Mirepoix

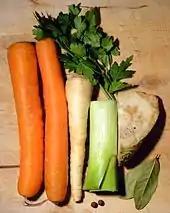
A typical set of soup greens, known as , used in Polish cuisine: carrots, parsley root and leaves, leek, and celeriac. Bay leaves and allspice grains are also shown.

 means 'soup greens' in German; the Dutch equivalent is . Soup greens usually come in a bundle and consists of a leek, a carrot, and a piece of celeriac. It may also contain parsley, thyme, celery leaves, rutabaga (swede), parsley root, and onions. The mix depends on regional traditions, as well as individual recipes. The vegetables used are cold-climate roots and bulbs with long shelf lives. act as herbs and impart hearty, strong flavours to the soup or sauce, providing a foil for other strong tasting ingredients such as dried peas and beans or pot roast. Large chunks of vegetables are slow cooked to make flavourful soups and stocks, and are discarded when the vegetables have given up most of their flavour. Finely chopped are browned in fat and used as a basis for a finished sauce. The vegetables may also be cooked long enough until they fall apart, and may become part of the sauce or pureed to form the sauce.